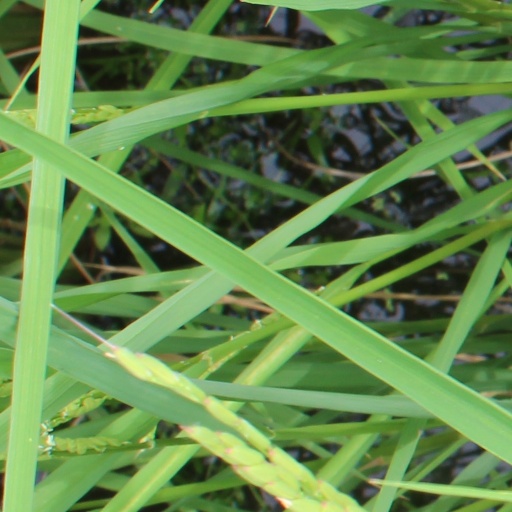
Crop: rice